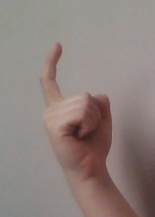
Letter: ra